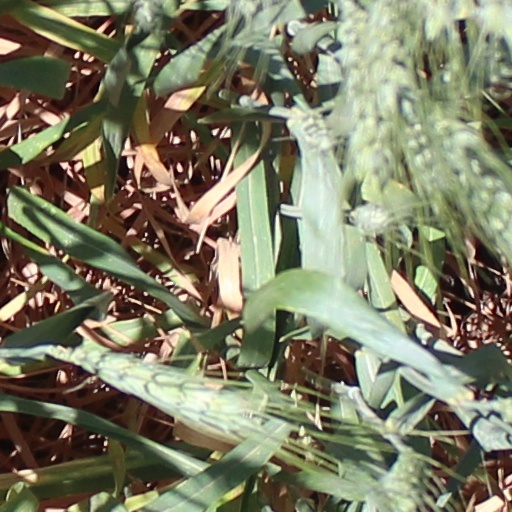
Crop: wheat